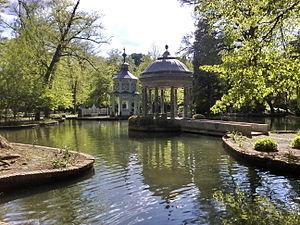
Le Paysage culturel d'Aranjuez est le nom d'un bien du patrimoine mondial de l'Unesco inscrit en 2001. Il est situé à Aranjuez, dans la Communauté de Madrid, en Espagne.